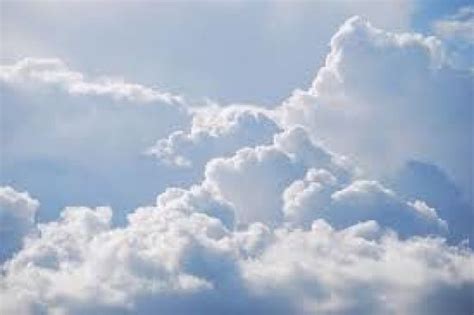
Weather: cloudy or overcast